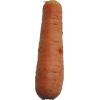
Label: carrot